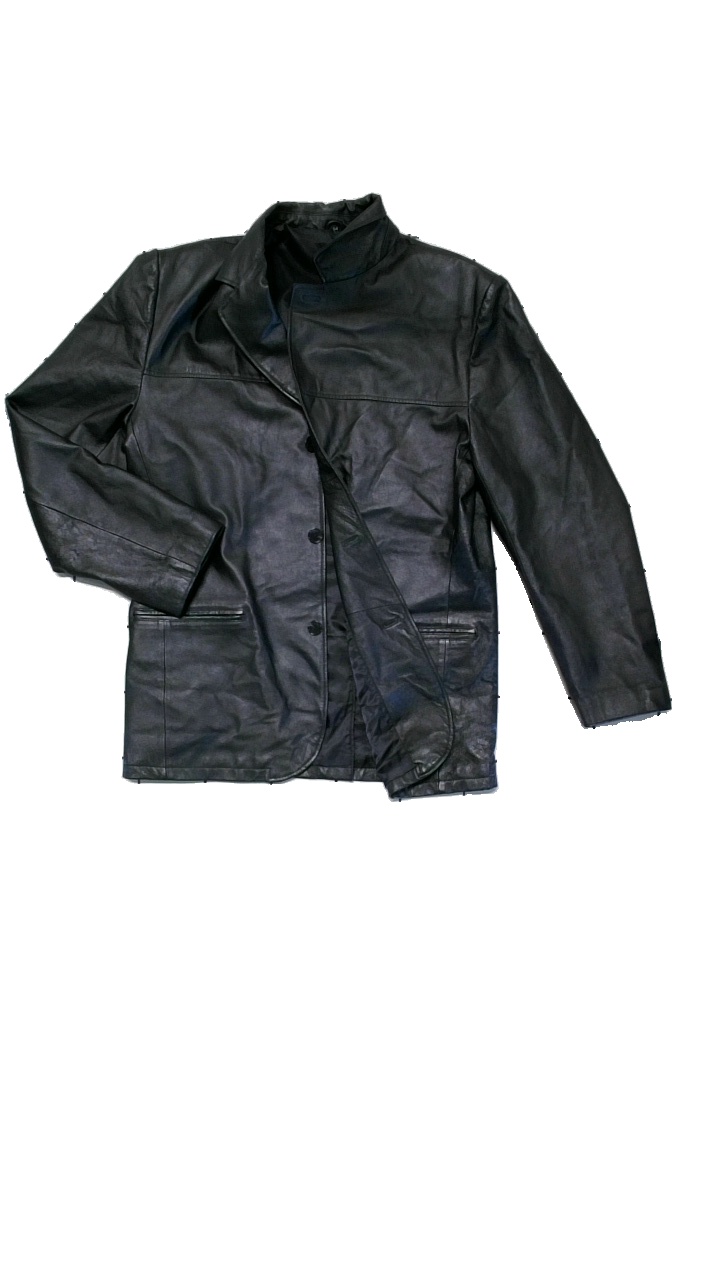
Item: Jacket (Ladies)
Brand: Prestige En Cur
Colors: Black
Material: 100% Leather
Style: Leather
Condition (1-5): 4
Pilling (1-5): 4
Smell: Minor
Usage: Reuse
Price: >400